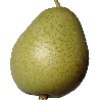
Label: Pear 1